Super Gran

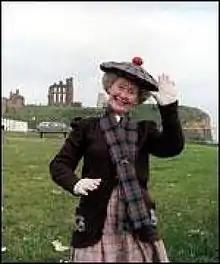
Gudrun Ure as Super Gran

Super Gran is a Scottish fictional series about a grandmother with superpowers. Initially a series of books written by Forrest Wilson, a children's television show was adapted by Jenny McDade and produced by Tyne Tees Television for Children's ITV. The title character was played by Gudrun Ure, with Iain Cuthbertson as her nemesis, Roderick, the Scunner Campbell. It originally ran from 1985 to 1987.